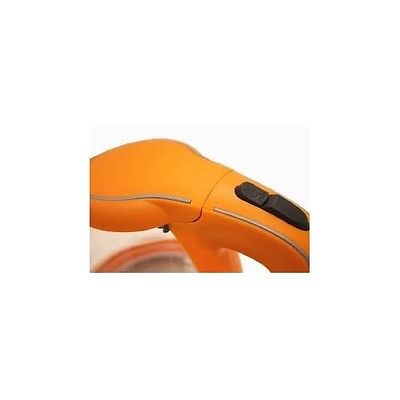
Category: kettle